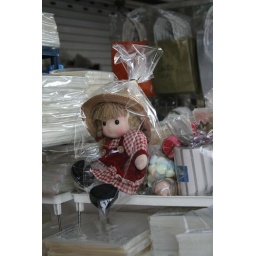
I really like how the red dress of the doll stands out against it white and pale surroundings!